Kai-Ōizumi Station

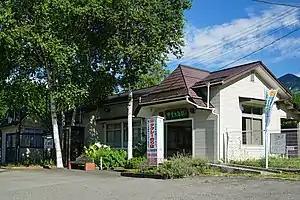
Kai-Ōizumi Station in July 2015

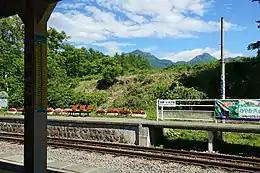
Platform

Kai-Ōizumi Station is served by the Koumi Line and is 12.2 kilometers from the terminus of the line at Kobuchizawa Station.